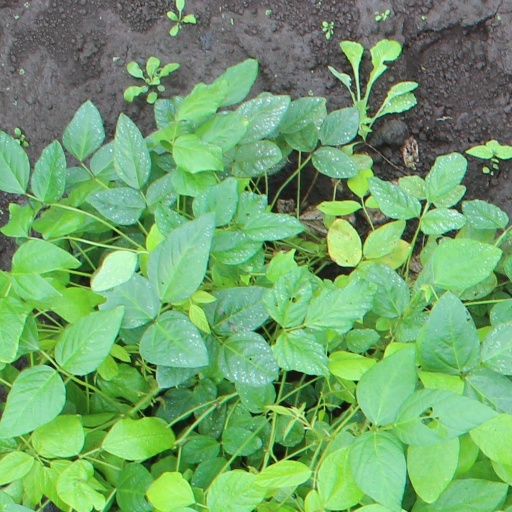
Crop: soybean